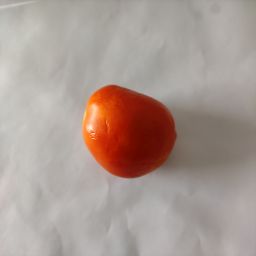
Crop: Tomato
Quality: Ripe